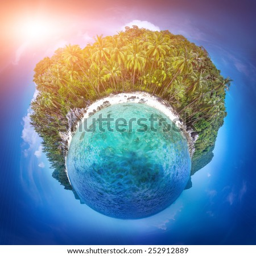
beautiful little planet of the coast line .